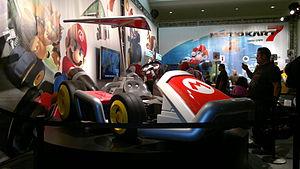
Mario Kart 7 au 2011 LA Auto Show (Los Angeles, Etats-Unis).
Mario Kart 7 est un jeu vidéo de course développé par Nintendo EAD et Retro Studios. Édité par Nintendo, il est sorti en 2011 sur Nintendo 3DS. Il s'agit du septième opus de la série Mario Kart.